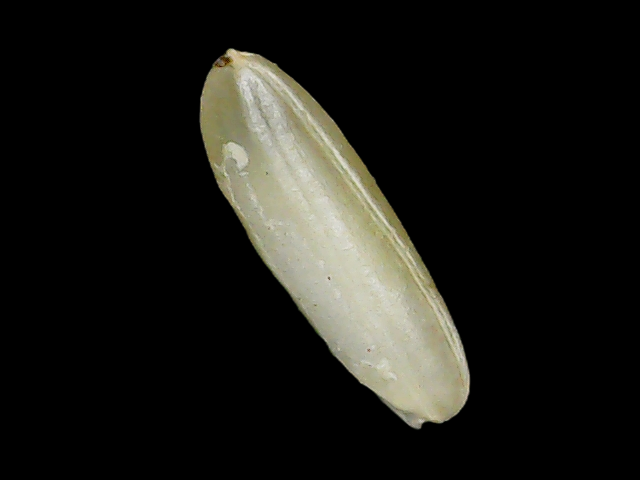
Rice variety: Binadhan26